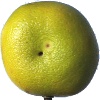
Label: Pomelo Sweetie 1